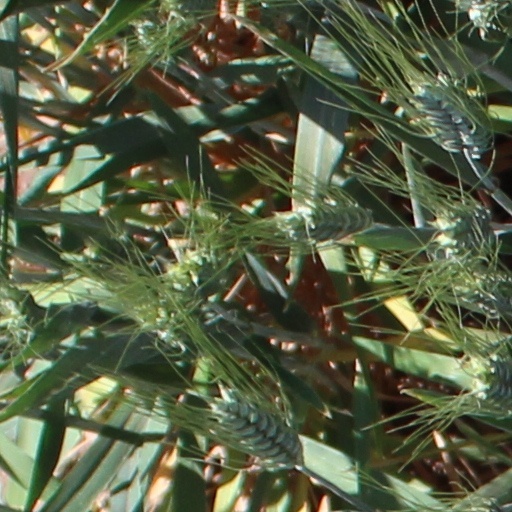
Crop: wheat